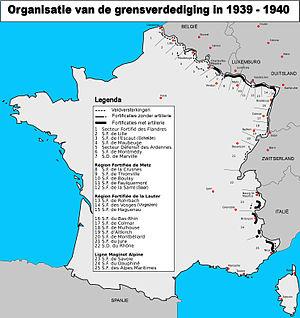
Carte représentant l'organistation défensive de la France en 1939-1940